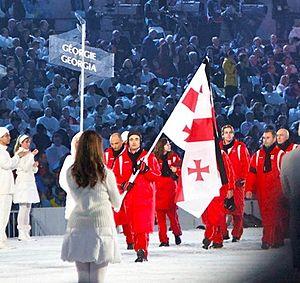
Iason Abramashvili, né le 26 avril 1988 à Bakouriani, est un skieur alpin géorgien spécialiste des épreuves techniques.
Nodar Kumaritashvili est un lugeur géorgien, né le 25 novembre 1988 à Bordjomi en Géorgie et mort le 12 février 2010 à Whistler au Canada.